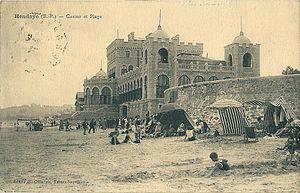
Hendaye (Basses-Pyrénées) - Casino &amp